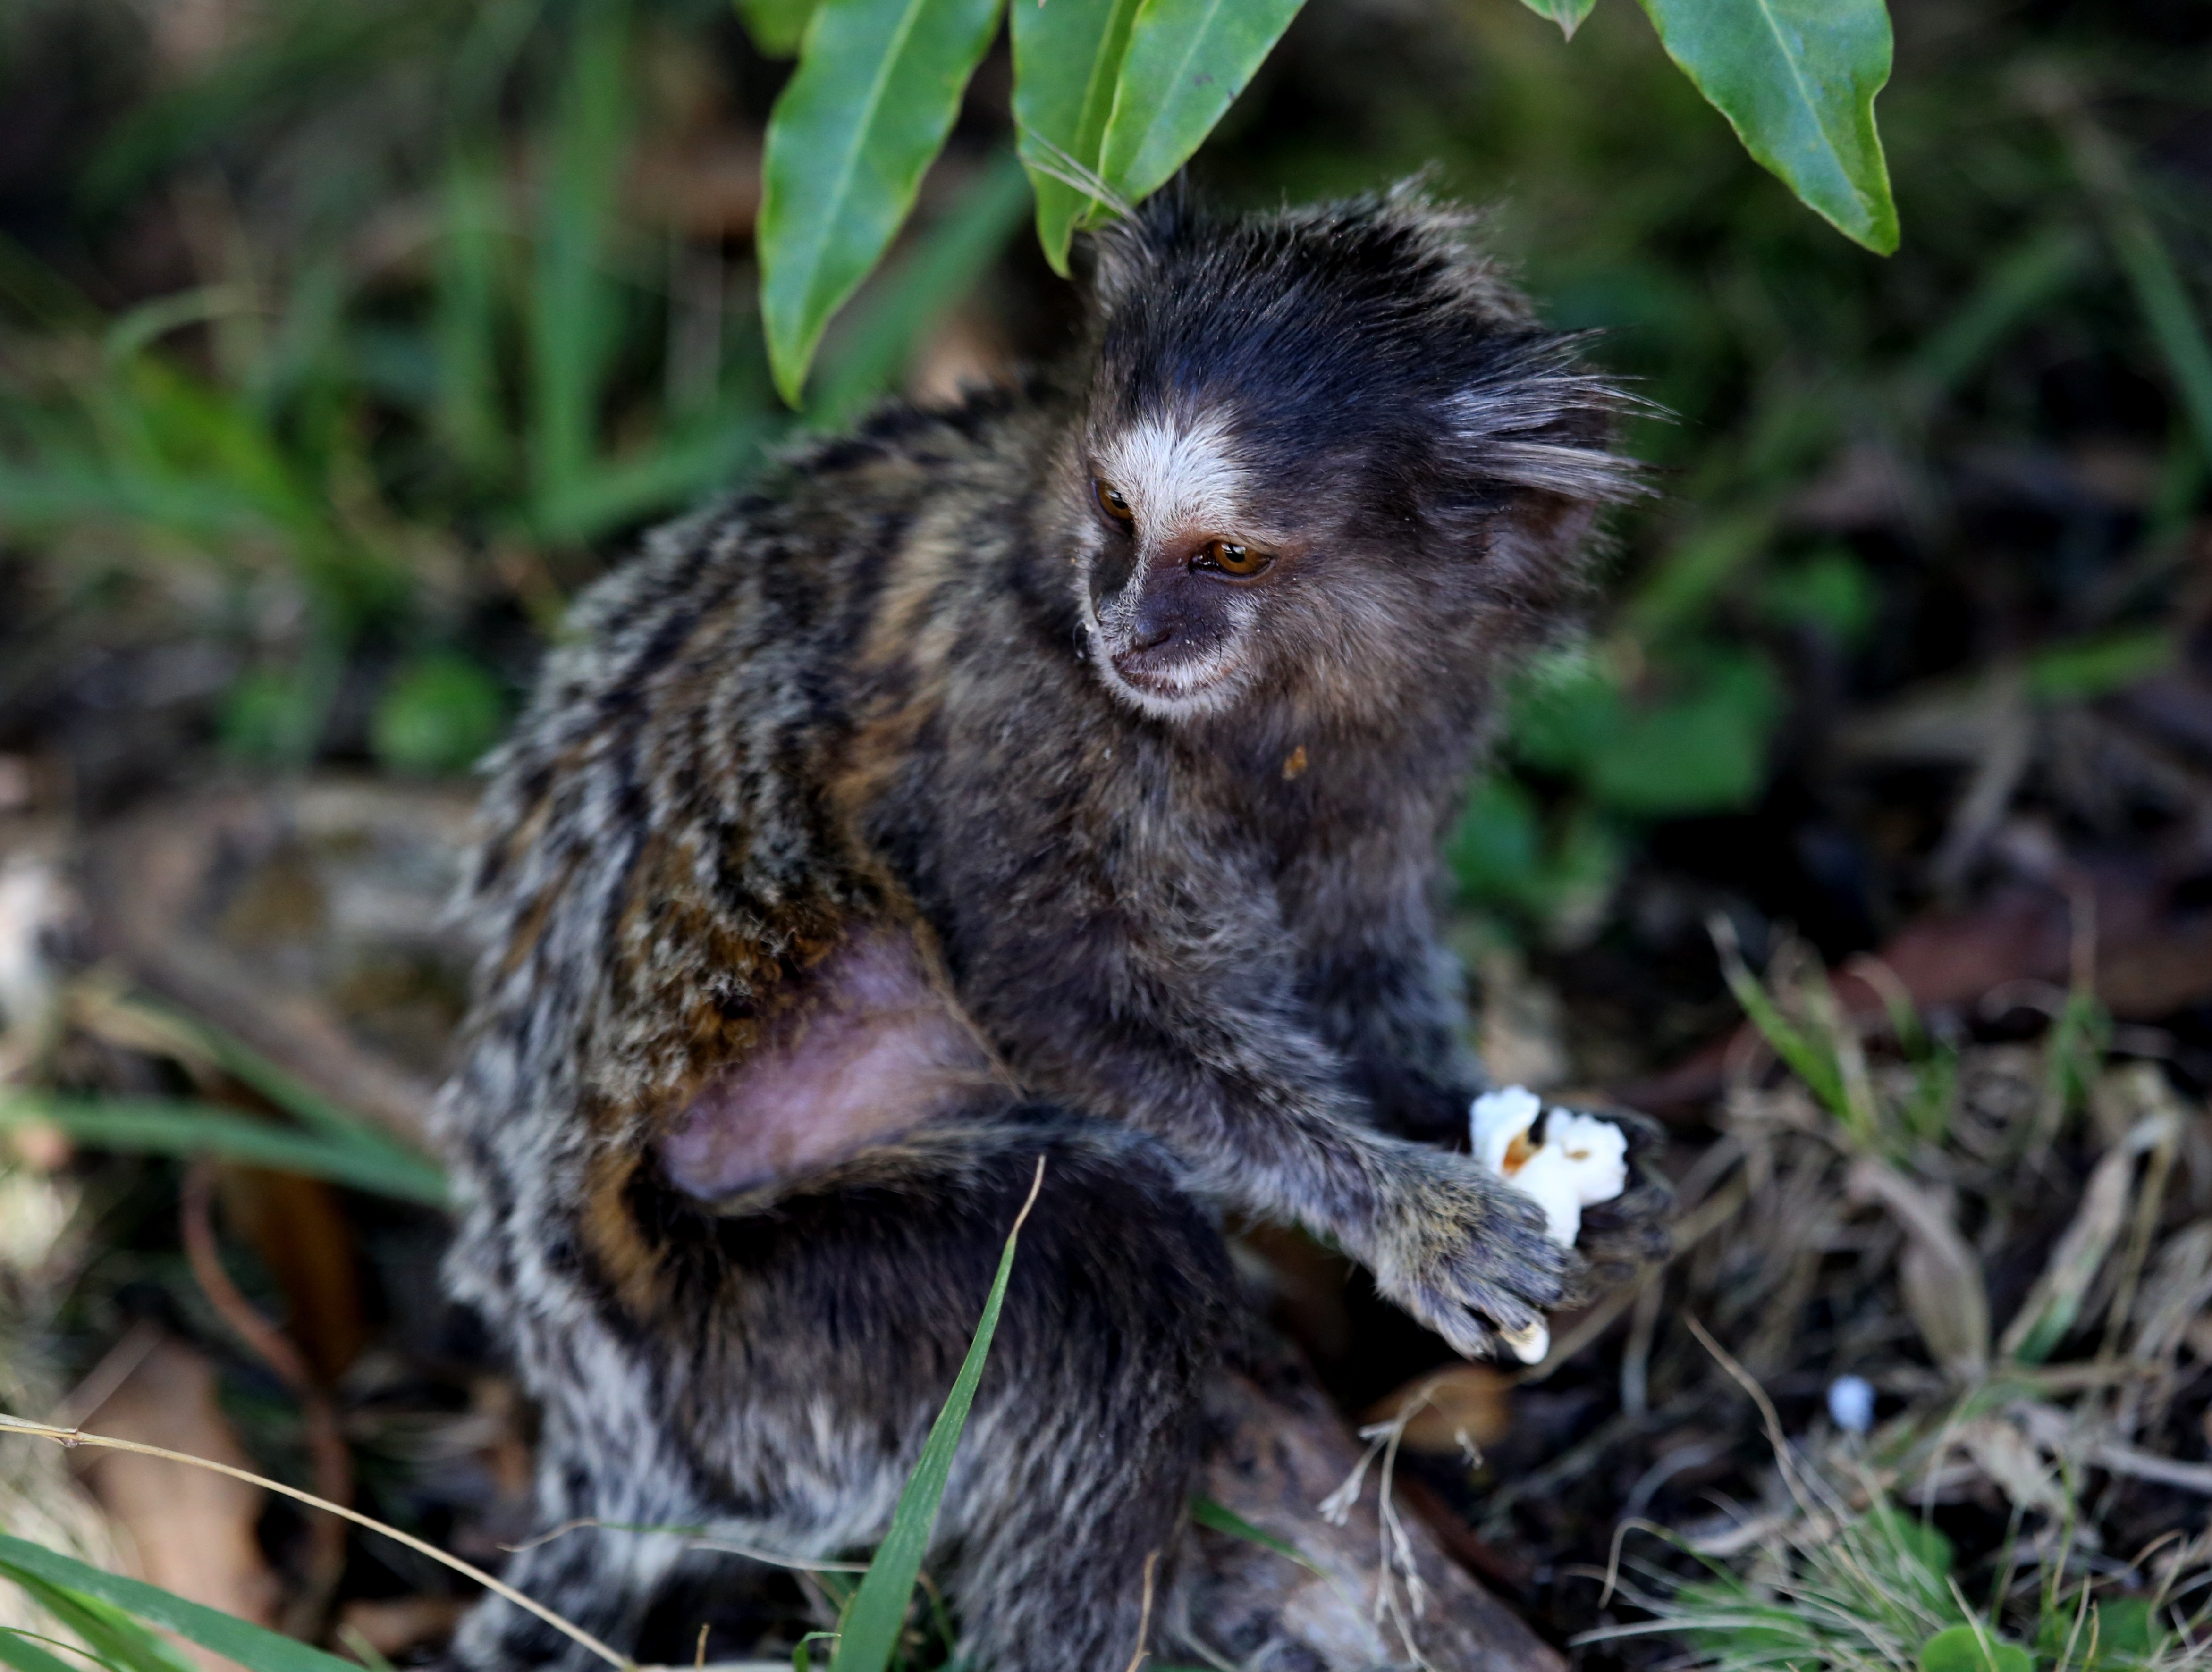
forest, wildlife, jungle, mammal, fauna, primate, vertebrate, macaque, marmoset, threatened with extinction, marmoset white tufts, forest park, new world monkey